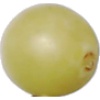
Label: Grape White 2